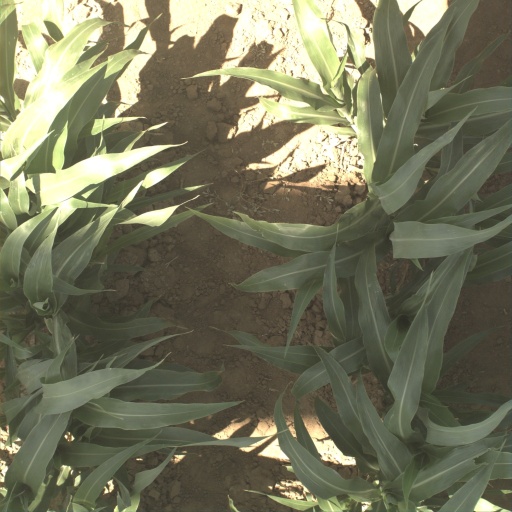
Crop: sorghum